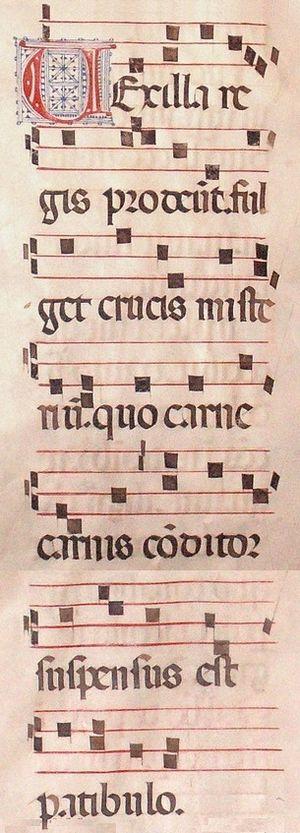
Vexilla Regis est une hymne latine du poète chrétien Venance Fortunat, évêque de Poitiers du VIᵉ siècle. Il tient son nom de la première phrase : Vexilla regis prodeunt, fulget crucis mysterium, quo carne carnis conditor suspensus est patibulo.